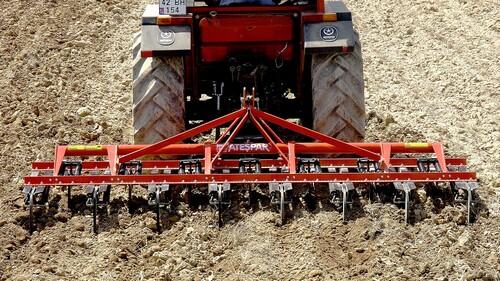
Moja ya mashine zinazotumika kwenye kilimo hasa cha biashara, ipo katikati ya shamba kubwa huku meno yake yameingia  ndani ya ardhi ili kuendelea kulima, kusawazisha na kuwapatia wakulima nafasi ya kuendelea na shughuli zao.